Satellite chromosome

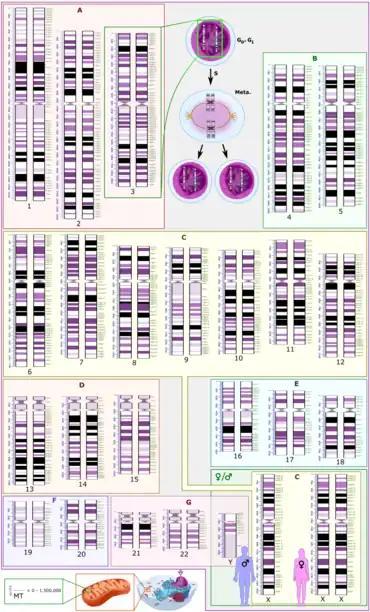
Schematic karyogram of a human. Each row is vertically aligned at centromere level. The top of chromosomes 13, 14, 15, 21, & 22 are satellites, with a secondary constriction between the satellite and the centromere.

Satellite chromosomes or SAT-chromosomes are chromosomes that contain secondary constructs that serve as identification. They are observed in acrocentric chromosomes. In addition to the centromere, one or more secondary constrictions can be observed in some chromosomes at metaphase. In humans they are usually associated with the short arm of an acrocentric chromosome, such as in the chromosomes 13, 14, 15, 21, & 22. The Y chromosome can also contain satellites, although these are thought to be translocations from autosomes. The secondary constriction always keeps its position, so it can be used as markers to identify specific chromosomes.